Fred Anhalt

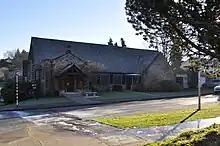

Due to the rapid pace of construction and the increasing scale of his apartment projects, Anhalt found himself over-leveraged during the early years of the Great Depression, as demand for new middle-class housing waned. Unable to secure the capital necessary to pay his debts, the Anhalt Company declared bankruptcy in 1934.